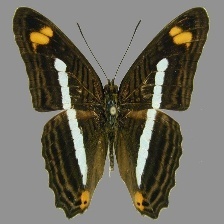
Species: Iphiclus sister